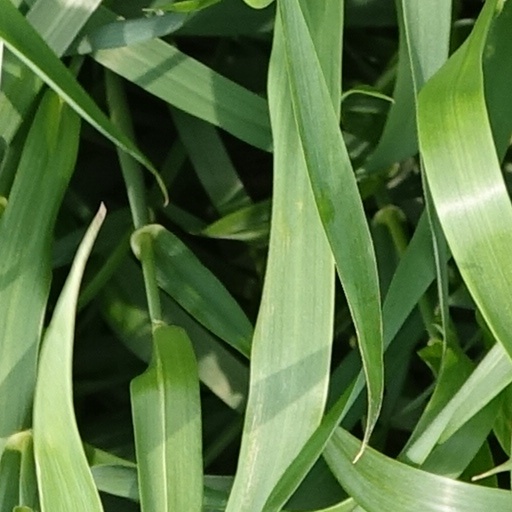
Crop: wheat